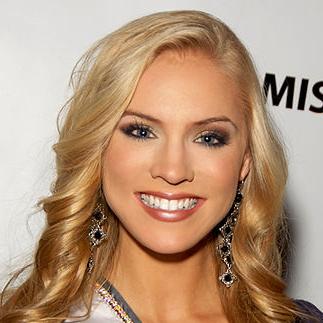
Age: 22